Ransom Water Tower

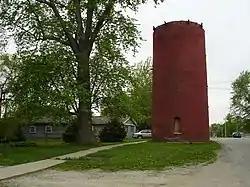

The Ransom Water Tower is a former water tower in the LaSalle County, Illinois, village of Ransom. It was added to the U.S. National Register of Historic Places in 1990. It was demolished in January of 2025.